K. Radhakrishnan (police officer)

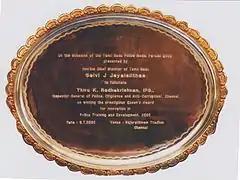
Tamil Nadu police medal parade

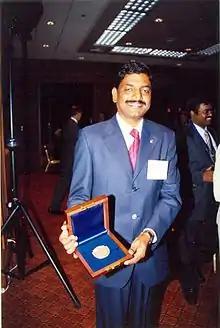
K. Radhakrishnan with his award for "Community Policing".

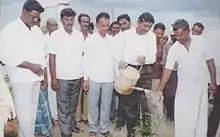
K. Radhakrishnan during the inauguration of his new Higher Secondary School in Srivilliputthur.

In the course of his duty as Superintendent of Police, Vellore District, Dr. K. Radhakrishnan was awarded the Gandhi Adigal Police Medal for eradication of illicit liquor menace in his region.